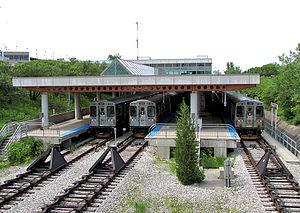
Midway est le terminus de la ligne orange du métro de Chicago sur le tronçon de la Midway Branch. Elle se situe dans le deuxième aéroport de la ville, l'aéroport international Midway. La station se trouve dans le quartier de West Elsdon.